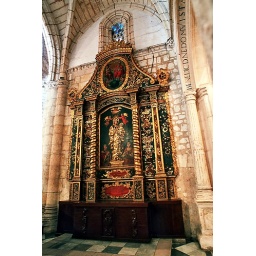
The oldest church in the Americas! Diego Columbus, son of Christopher Columbus, set the first stone of the cathedral in 1514.Santo Domingo, Dominican Republic